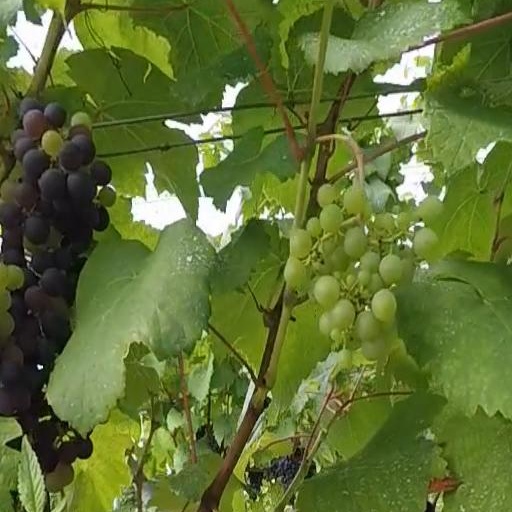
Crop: grape